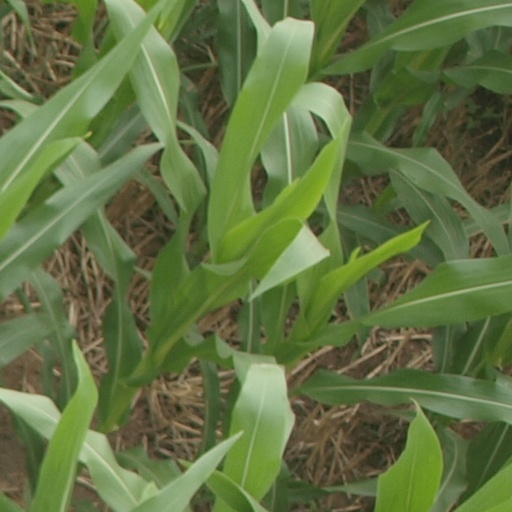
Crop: maize; corn